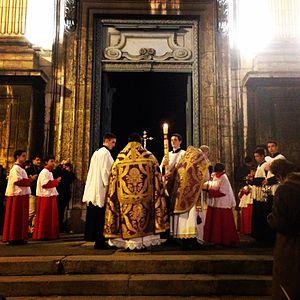
liturgie de la FSSP accordée par benoit XVI
La Collégiale Saint-Just ou Saint-Just des Macchabées, située 41 rue des Farges, à Lyon, est la reconstruction d'une des plus anciennes églises de Lyon, dédiée comme elle à saint Just, le 13ᵉ évêque de la ville au IVᵉ siècle, bâtie sur l'ancienne nécropole romaine.